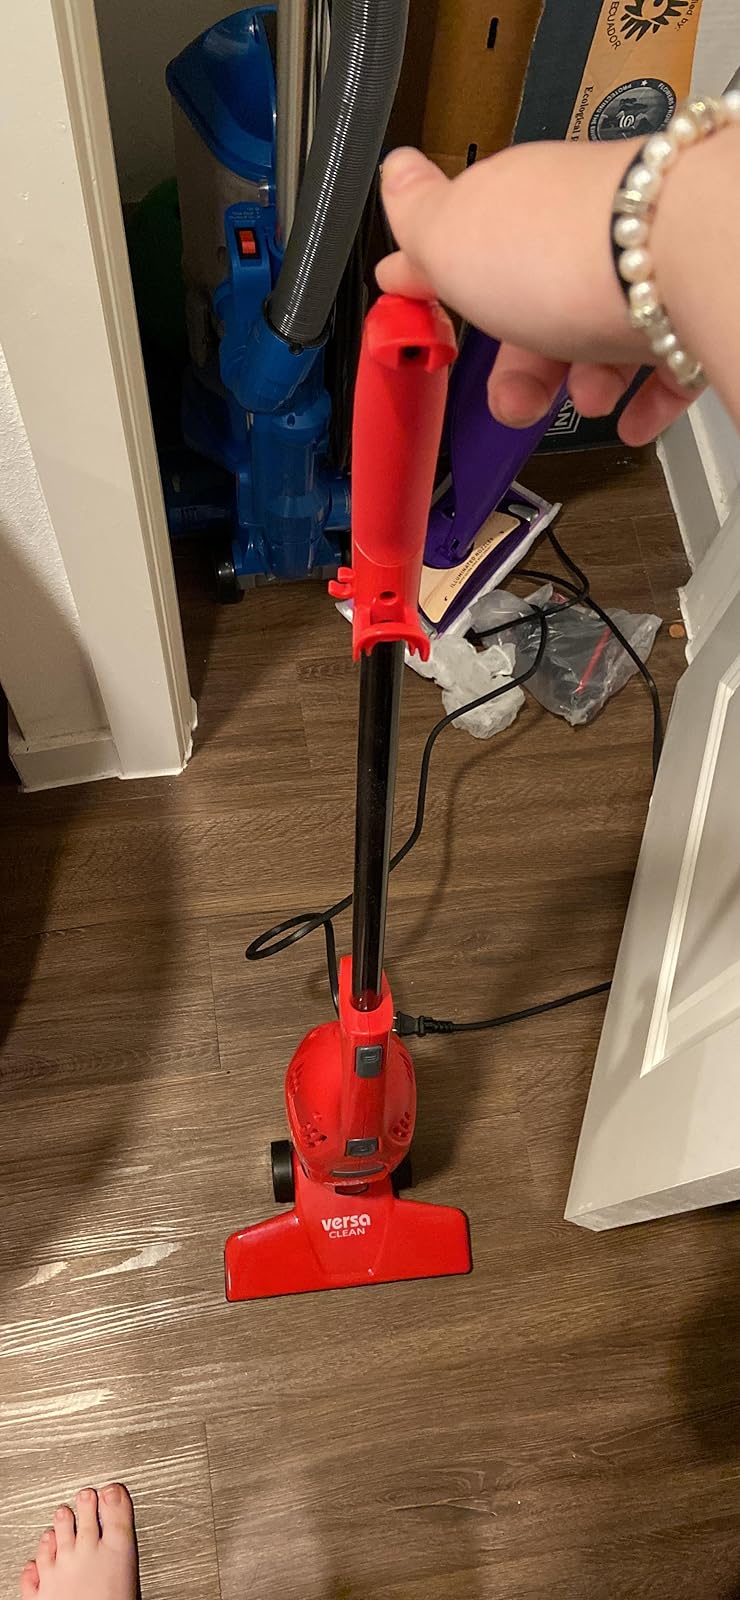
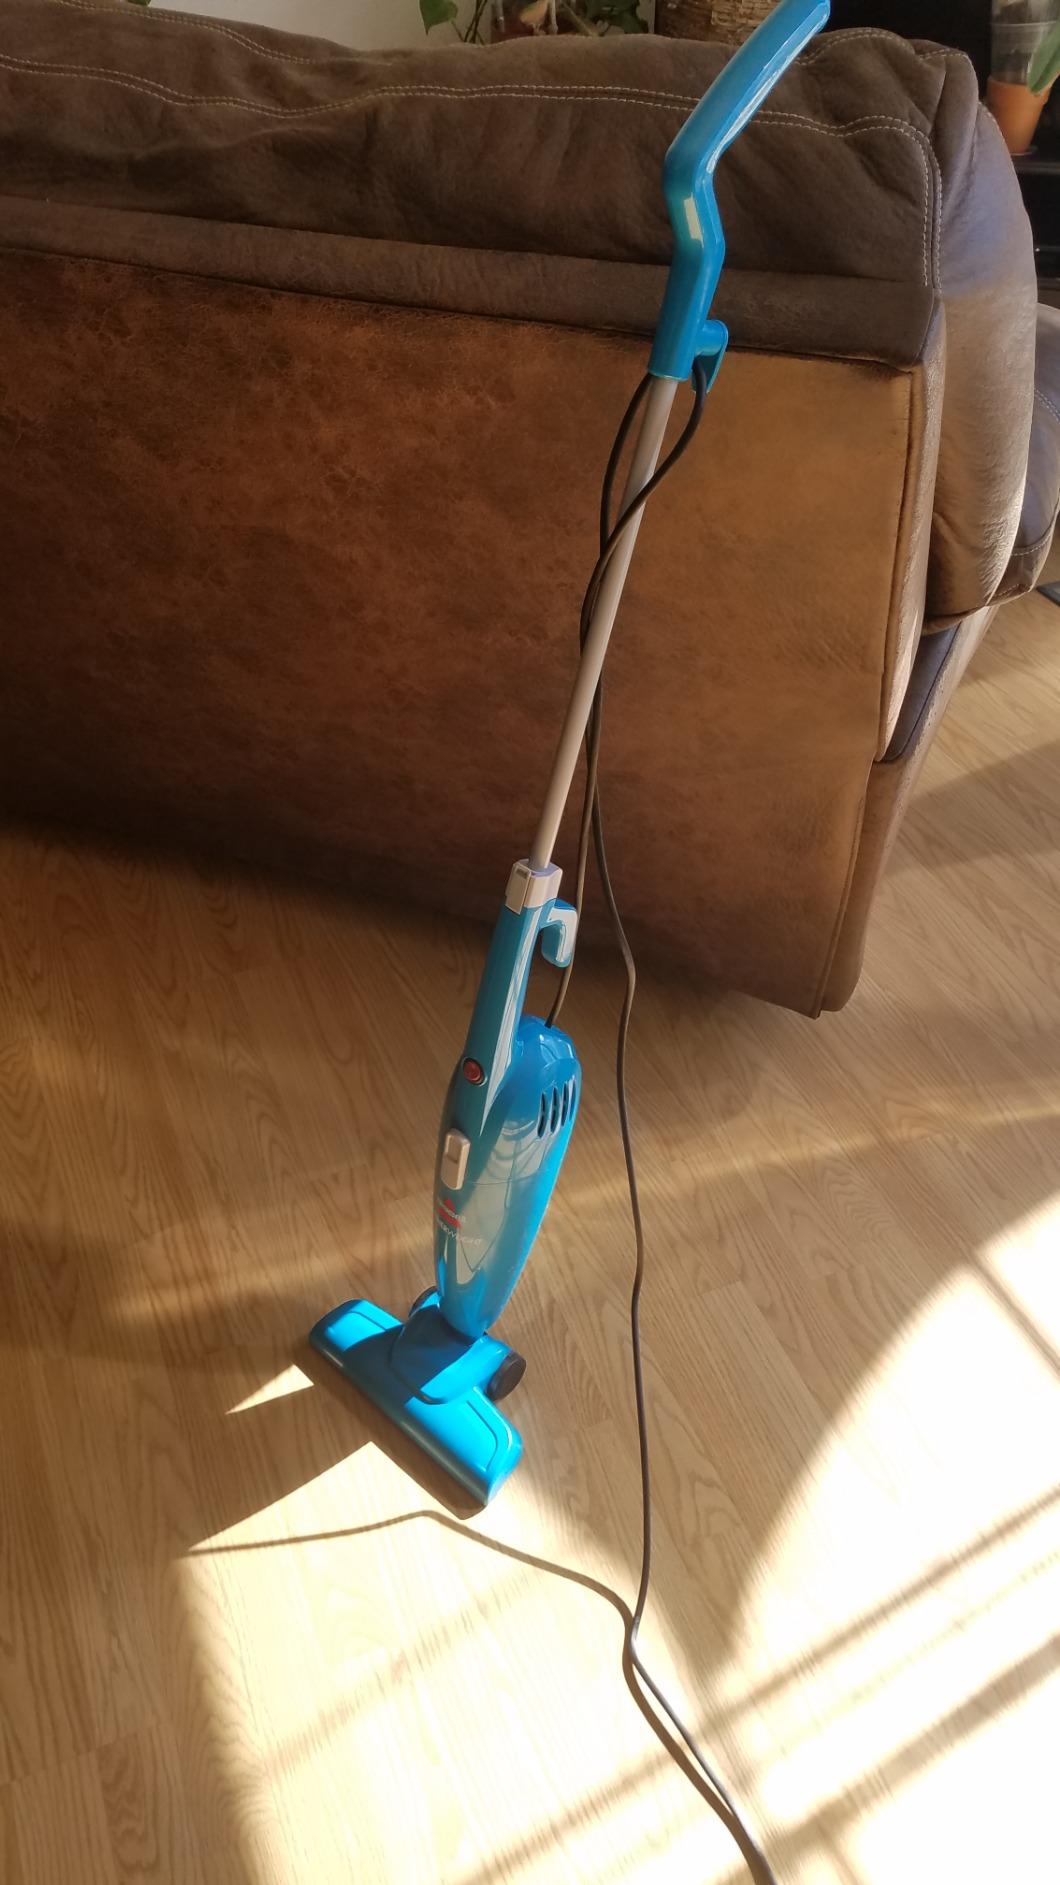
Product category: items_vacuum
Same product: no